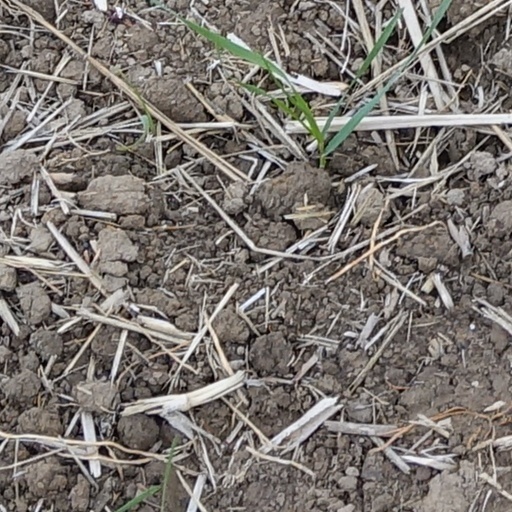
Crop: wheat